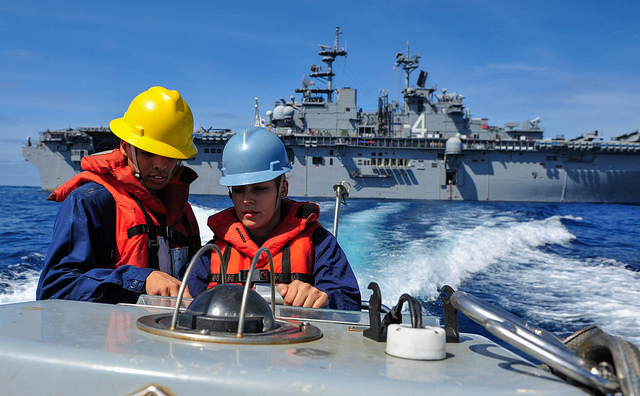
user: Given an image and a question. Answer the question in a short answer. Question: What ship is that in the background? Short Answer:
assistant: navy